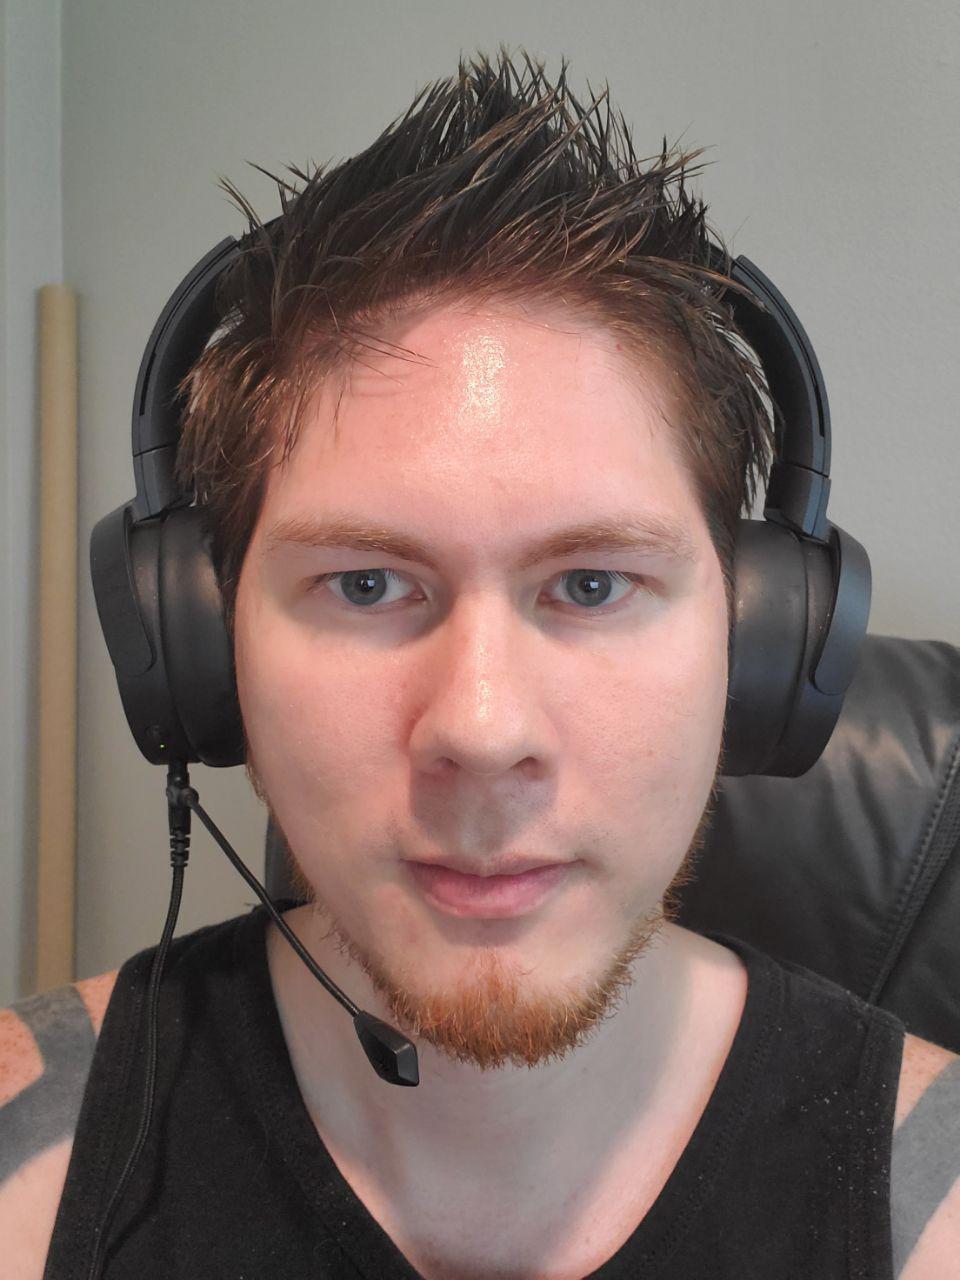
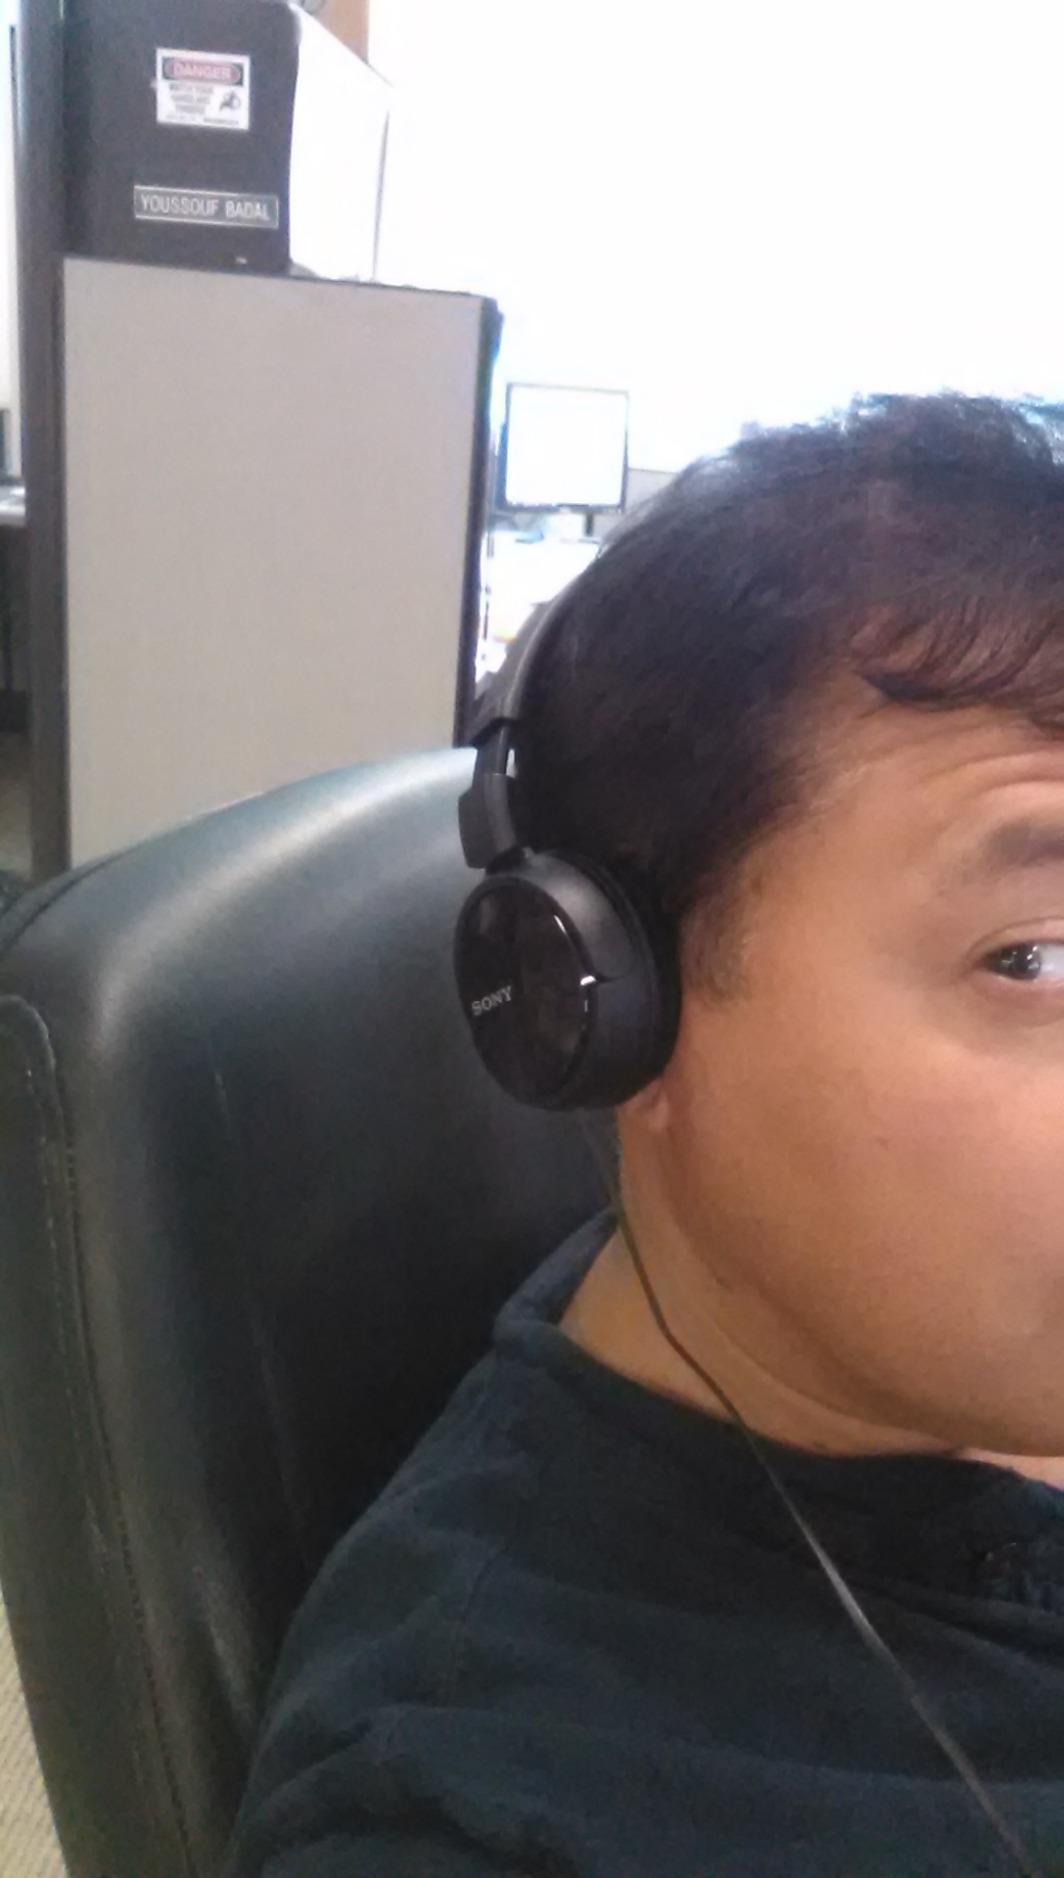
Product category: headphones
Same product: no